Siege of Cambrai (1677)

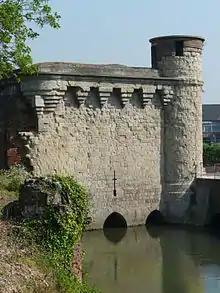
The 14th century Tower of Arquets, part of Cambrai's flood defences on the Scheldt

Attempts to take Cambrai in 1649 and 1657 both failed; the town was surrounded by marshland, the Scheldt provided flood defences, while its fortifications had been upgraded after 1543. However, these had been poorly maintained, while French intelligence reported the garrison was composed of second-line troops, 'in weak and miserable condition.' Once Valenciennes had been captured, Cambrai would be left isolated behind French lines (see Map).